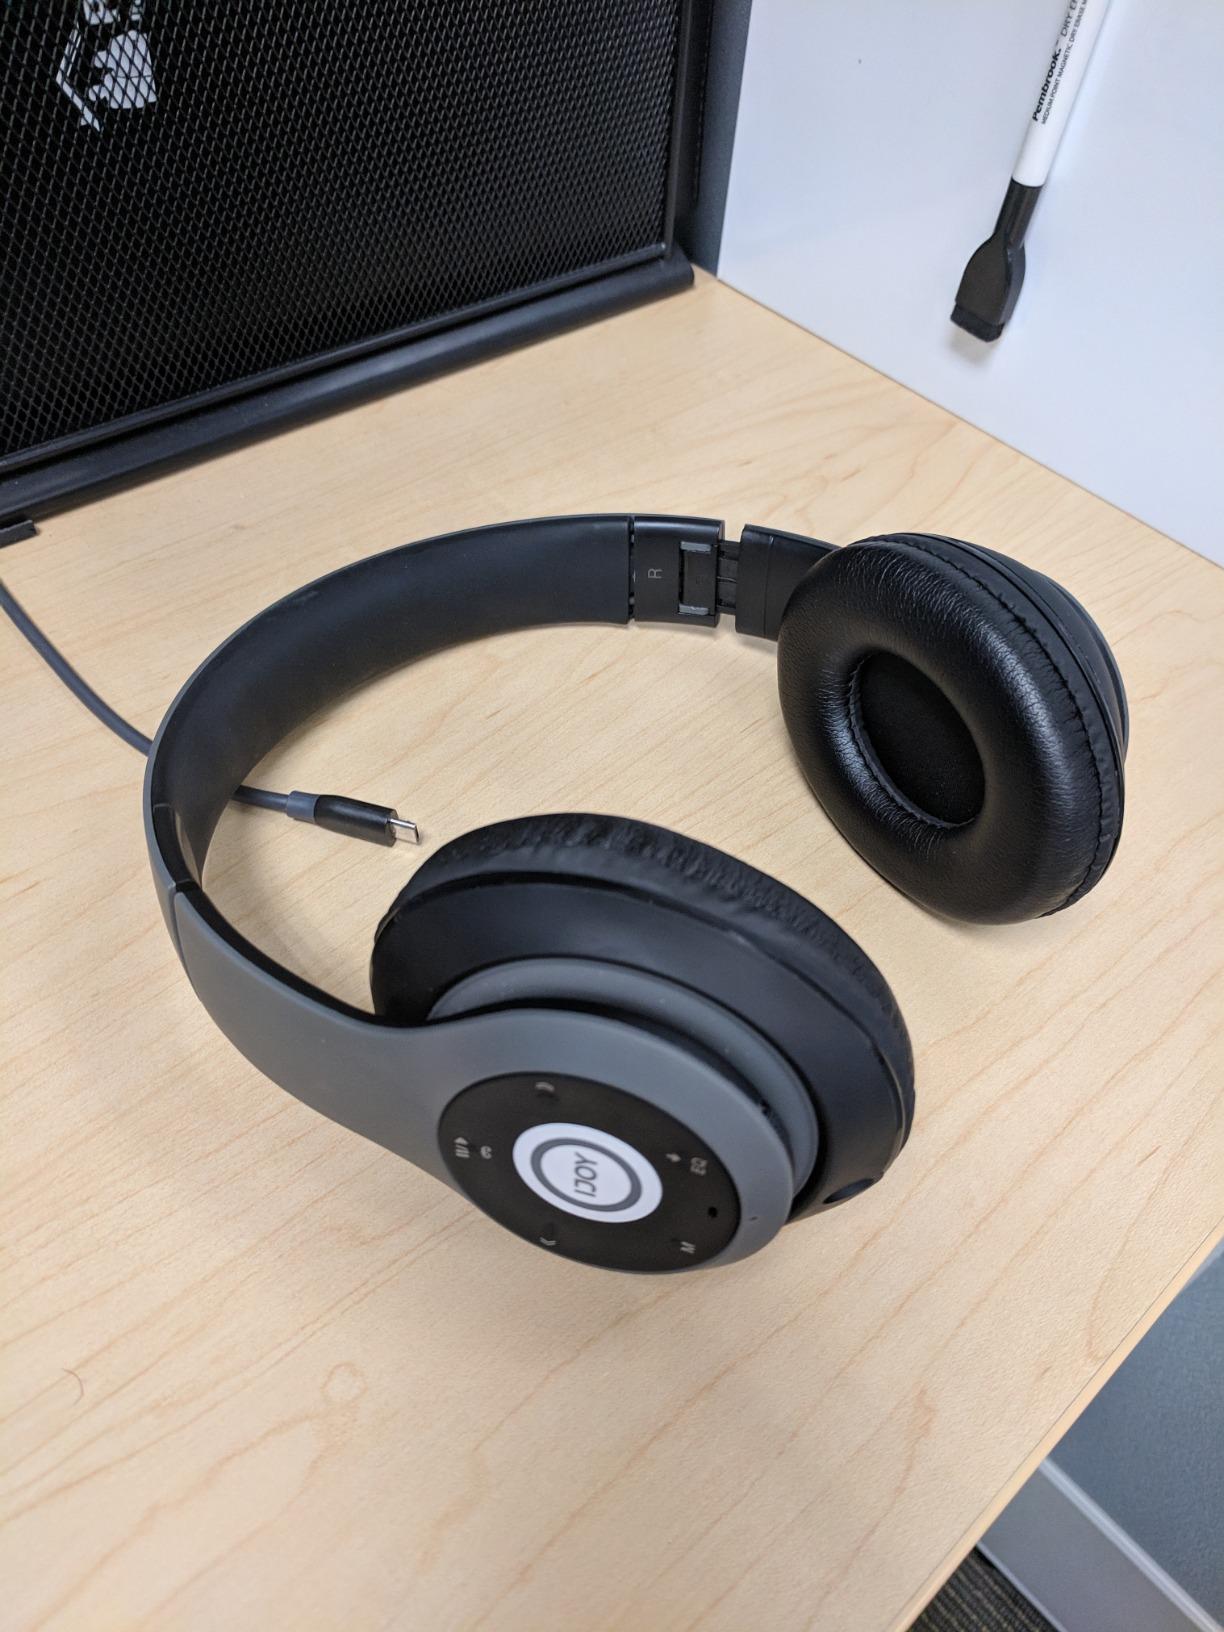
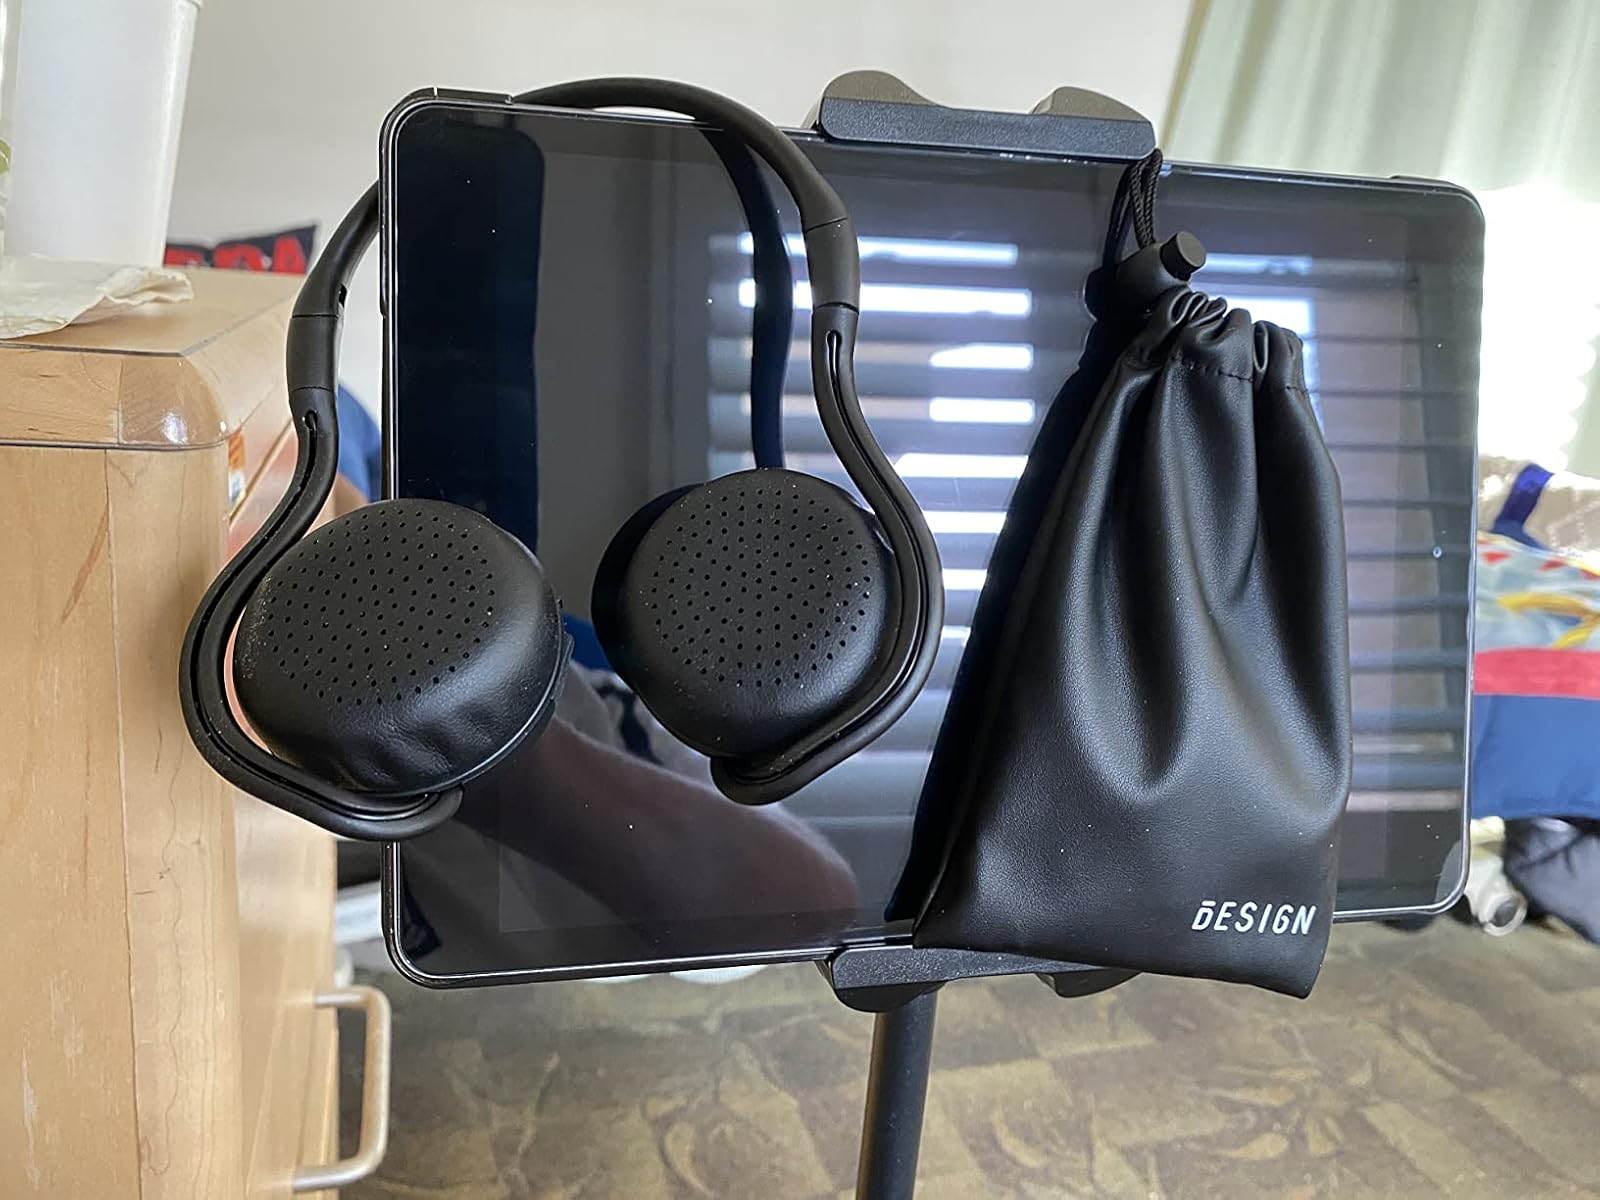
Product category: headphones
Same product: no